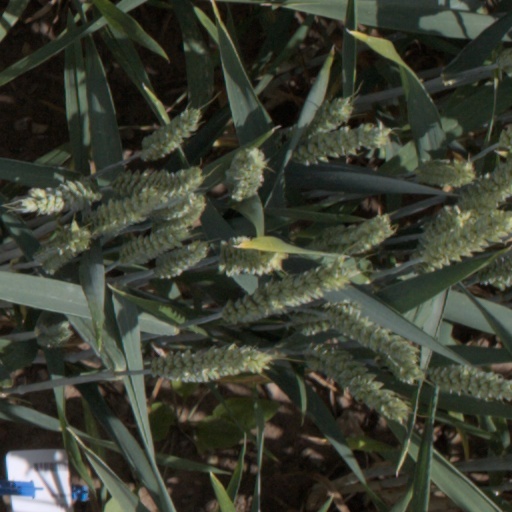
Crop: wheat